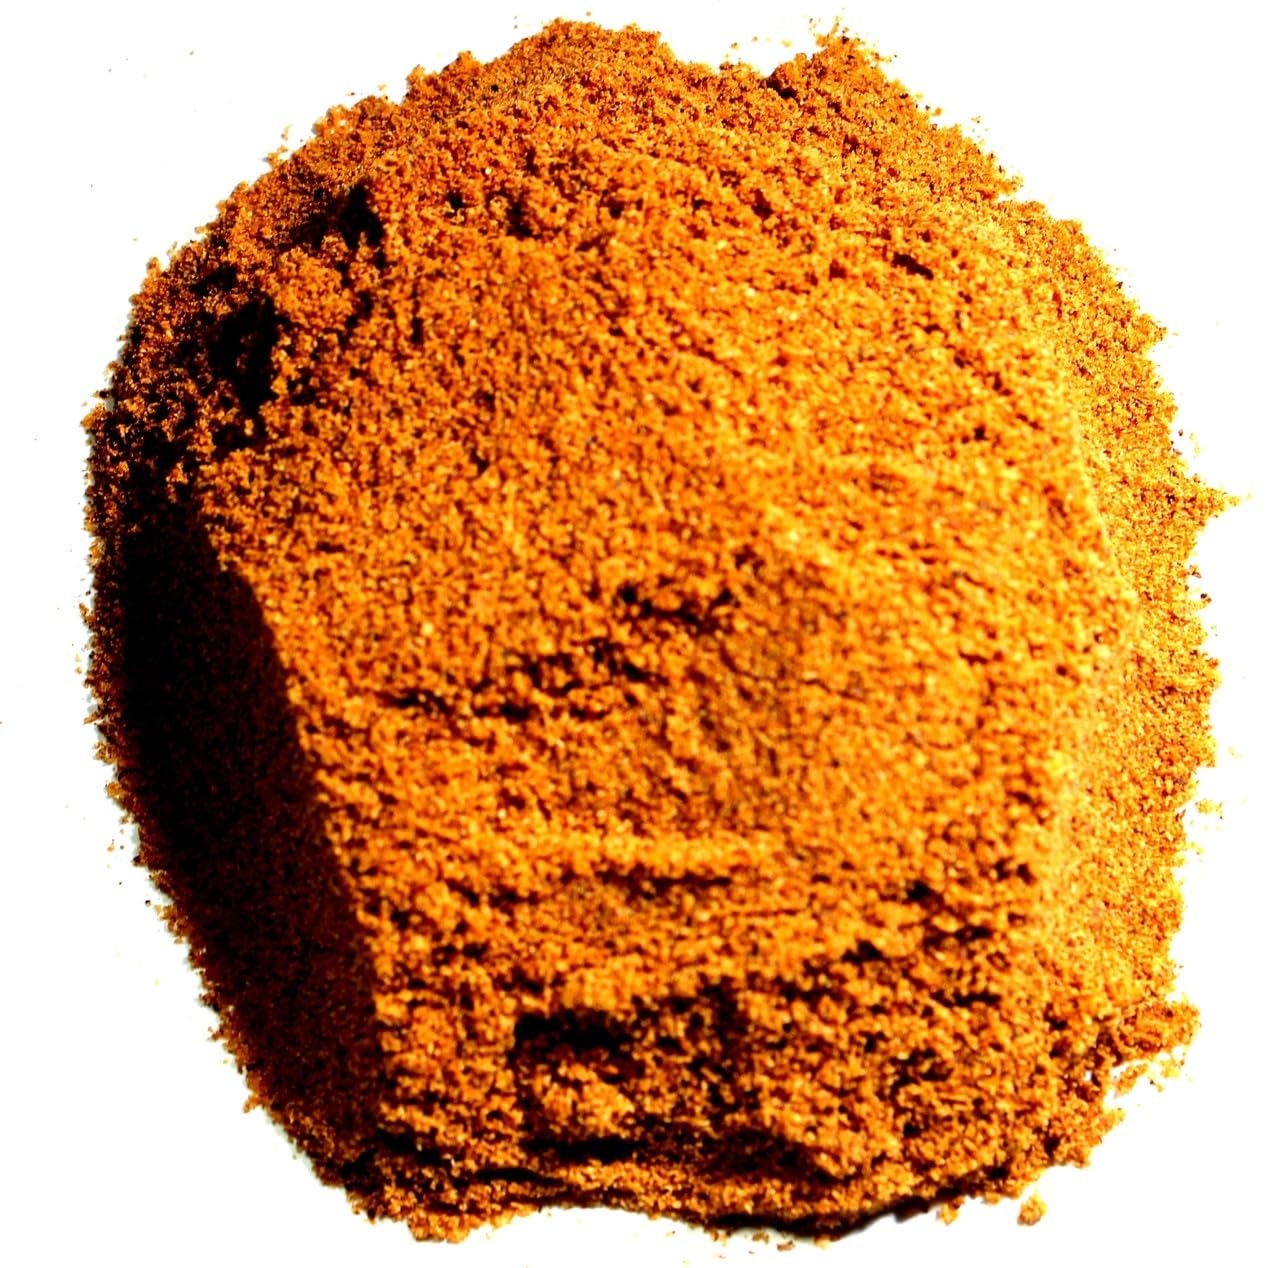
Item Name: Nelson's Tea - Nutmeg - Powder (1 oz)
Bullet Point 1: Nutmeg - Powder
Bullet Point 2: Originally from Indonesia, this spice is now cultivated world wide and is used in a variety of culinary applications.
Bullet Point 3: Packaged in Indianapolis, IN USA
Product Description: Originally from Indonesia, this spice is now cultivated world wide and is used in a variety of culinary applications.
Value: 1.0
Unit: Count

Price: 4.95